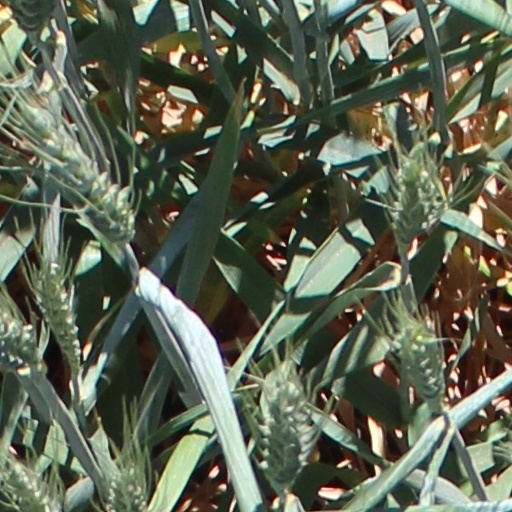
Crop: wheat